Pricing

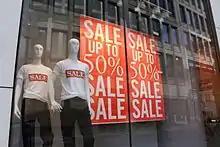
A discount is any form of reduction in price.

Complementary pricing is an umbrella category of "captive-market" pricing tactics. It refers to a method in which one of two or more complementary products (a deskjet printer, for example) is priced to maximize sales volume, while the complementary product (printer ink cartridges) are priced at a much higher level in order to cover any shortfall sustained by the first product.